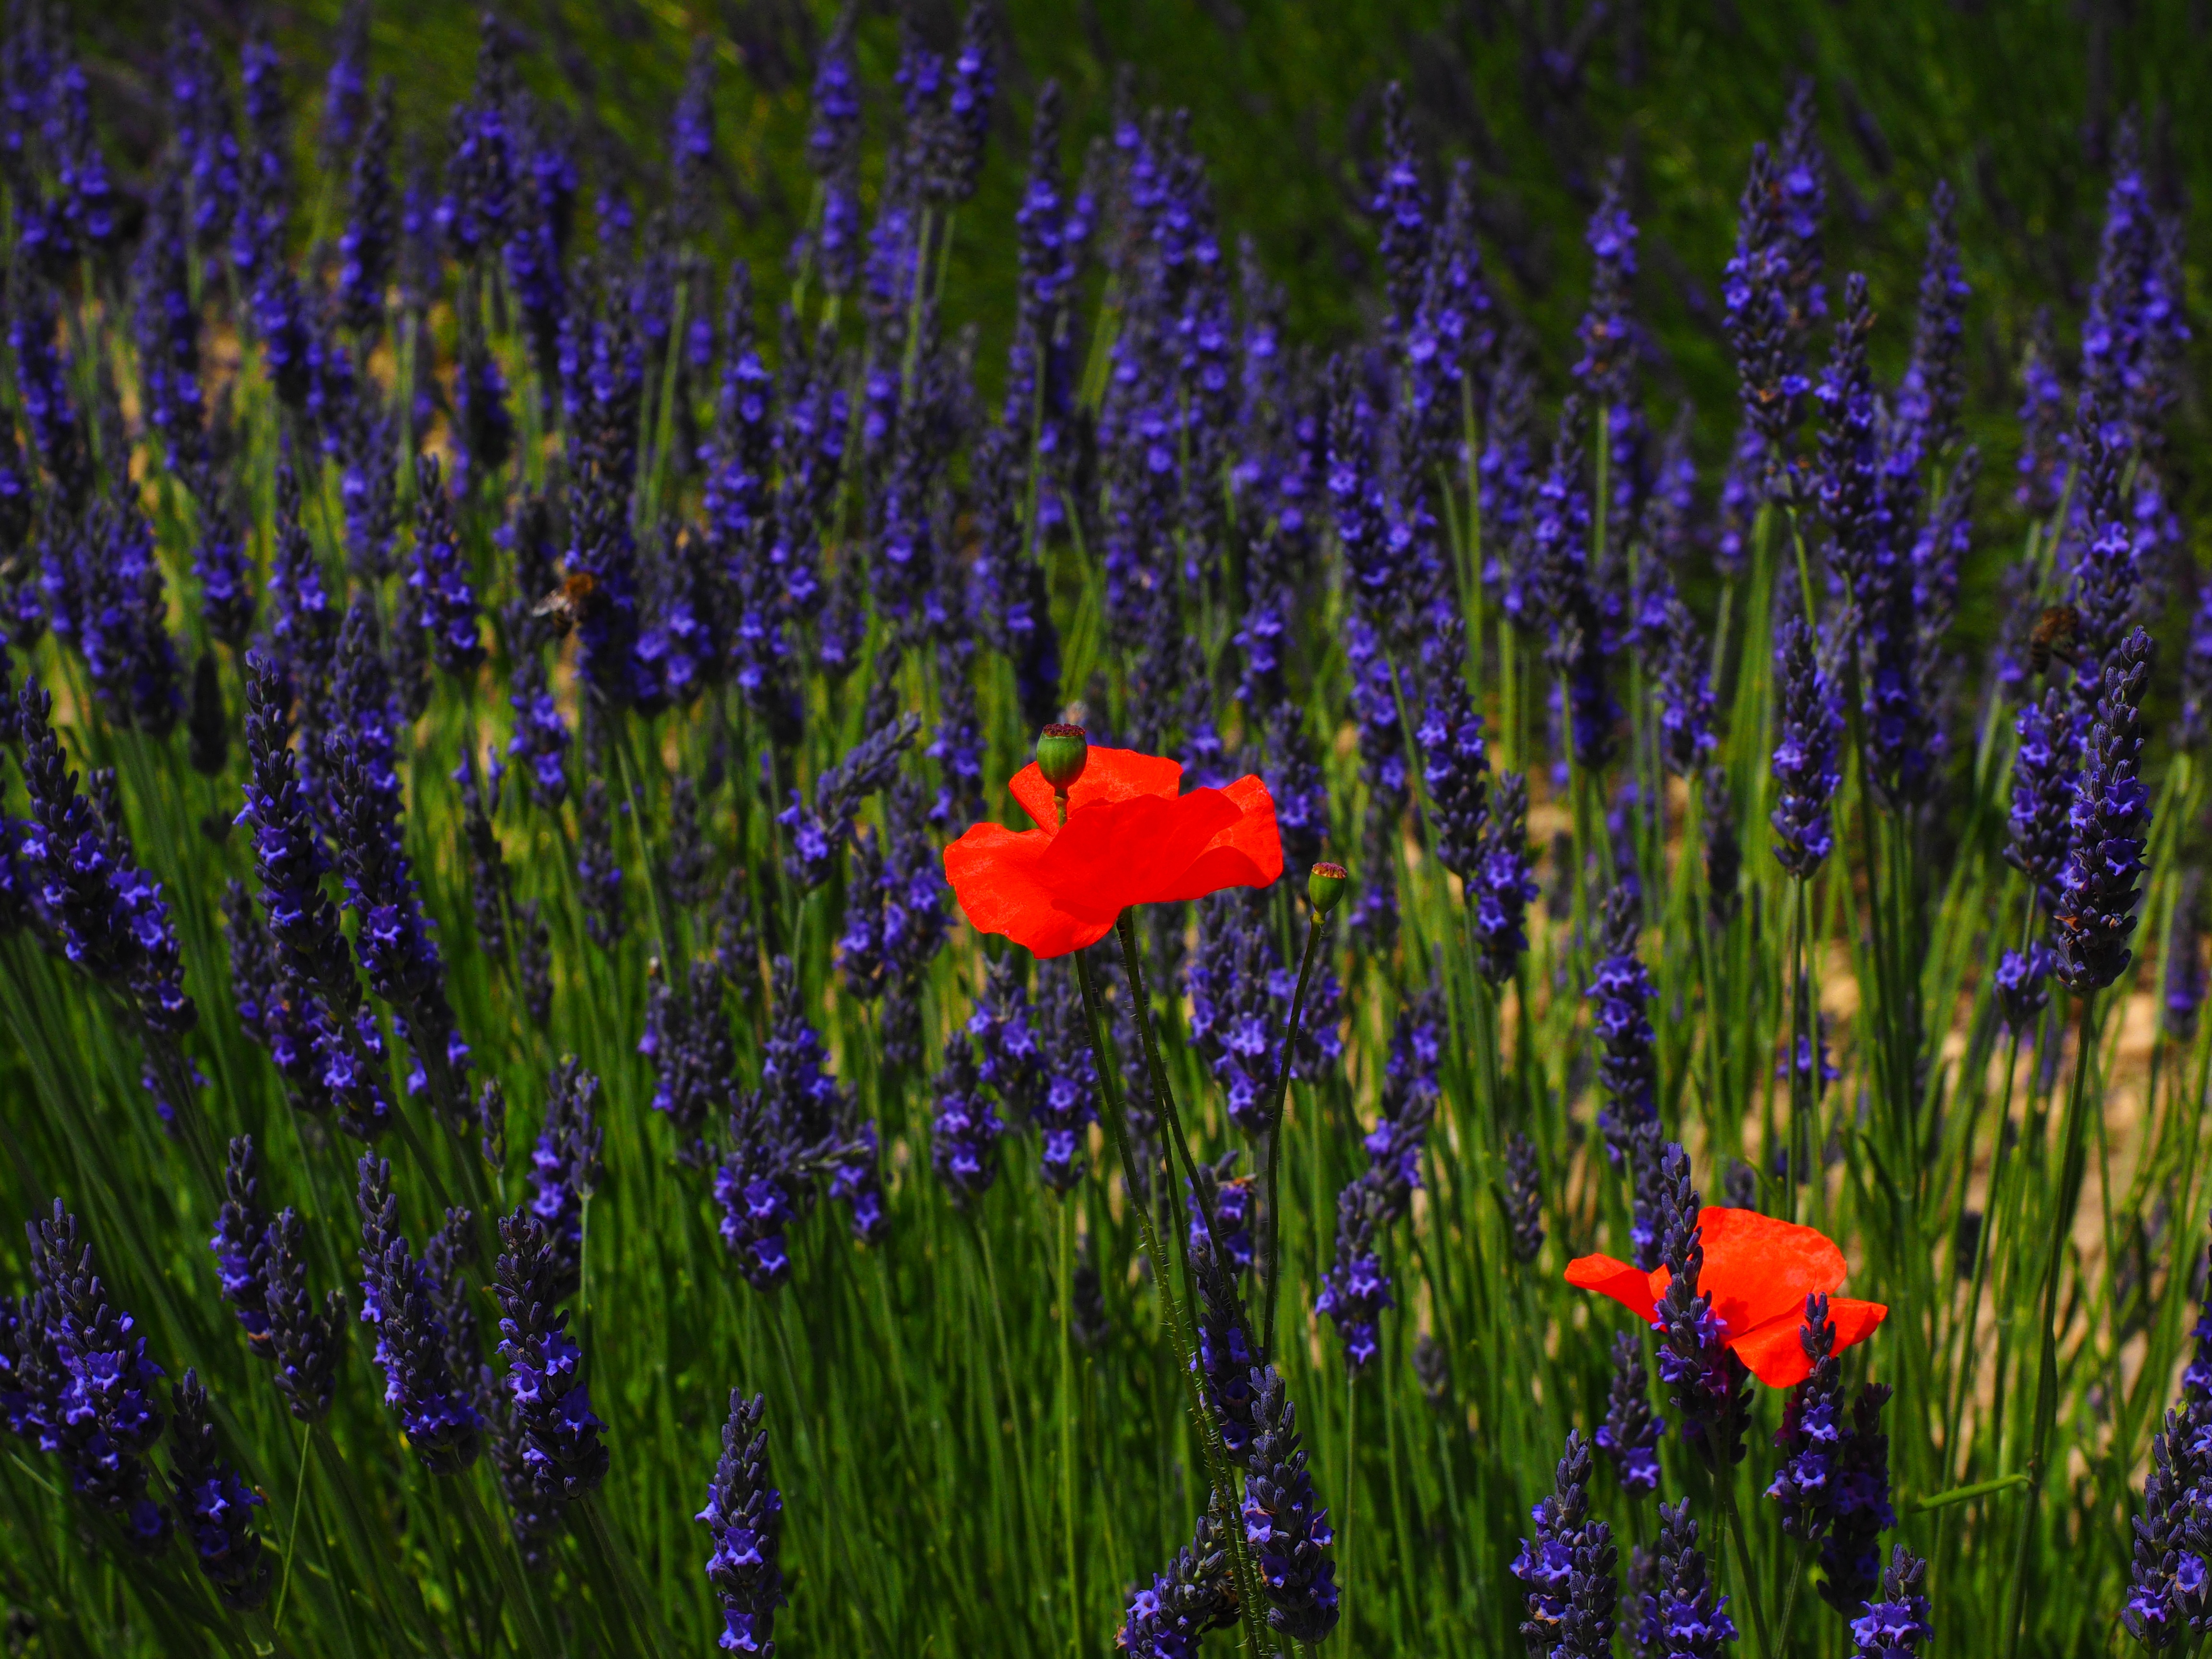
nature, grass, plant, field, meadow, prairie, flower, purple, summer, aroma, green, red, herb, crop, botany, blue, agriculture, garden, flora, lavender, wildflower, flowers, wild plant, french, bed, grassland, petals, decorative, violet, lavender field, provence, poppy, fragrant, herbs, flower meadow, fragrance, aromatic, medicinal plant, macro photography, inflorescence, summer flowers, garden flowers, cottage garden, flowering plant, lamiaceae, lavender blossom, lavender cultivation, wildblue, true lavender, narrow leaf lavender, lavandula angustifolia, lavandula officinalis, lavandula vera, scented plant, homeopathy, lavender meadow, lavendula, samuel, grass family, land plant, english lavender